Julia Archibald Holmes

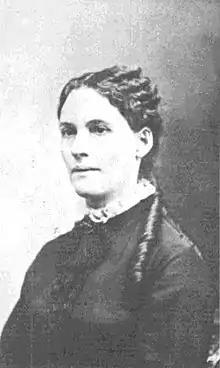
Julia Archibald Holmes, circa 1870

Julia Annie Archibald Holmes (February 15, 1838 – January 19, 1887) was an American suffragist, abolitionist, mountaineer and journalist. She was the first woman to climb Pikes Peak.